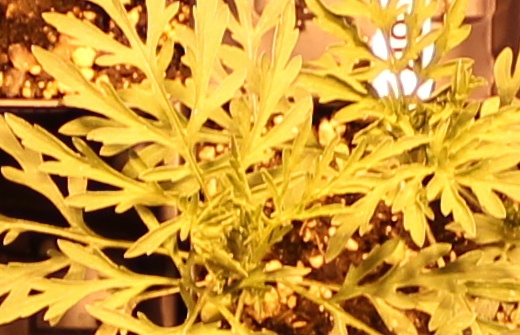
Label: Ragweed